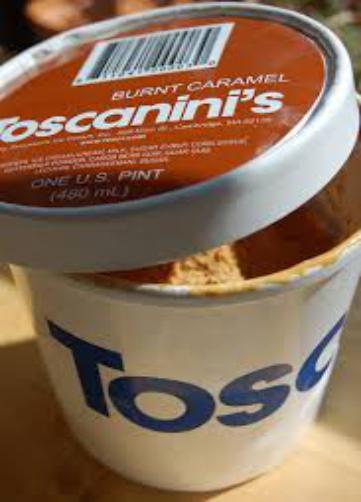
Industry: Food